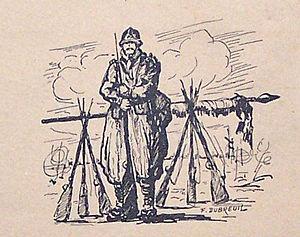
Illustration de F. Dubreuil pour la couverture du livre de Jean des Cilleuls, Pages de Gloire du 32e Régiment d’infanterie (1914-1918), Gilbert Claret, Tours
Le 32ᵉ régiment d'infanterie est un régiment d'infanterie de l'Armée de terre française créé sous la Révolution à partir du régiment de Bassigny, un régiment français d'Ancien Régime, définitivement dissous en 1985.